Weapons of Death

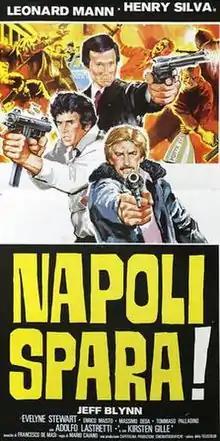
Italian film poster for "Weapons of Death"

Weapons of Death (also known as "Naples Shoots") is a "poliziottesco" film directed by Mario Caiano in 1977. It is spin-off from the "Commissioner Betti" Trilogy as the character of Gennarino (still played by Massimo Deda) returns from the film "Violent Naples".